J. Alfred Broaddus

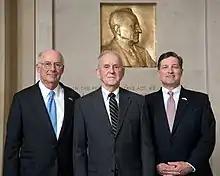
Former FRB Richmond Presidents (Left to Right: J. Alfred Broaddus Jr.; Robert P. Black; Jeffrey M. Lacker)

John Alfred Broaddus Jr. (born July 8, 1939, in Richmond, Virginia) was the sixth president of the Federal Reserve Bank of Richmond, headquarters of the Fifth District of the Federal Reserve System serving the District of Columbia, Maryland, North Carolina, South Carolina, Virginia, and most of West Virginia with the exception of the Northern Panhandle.